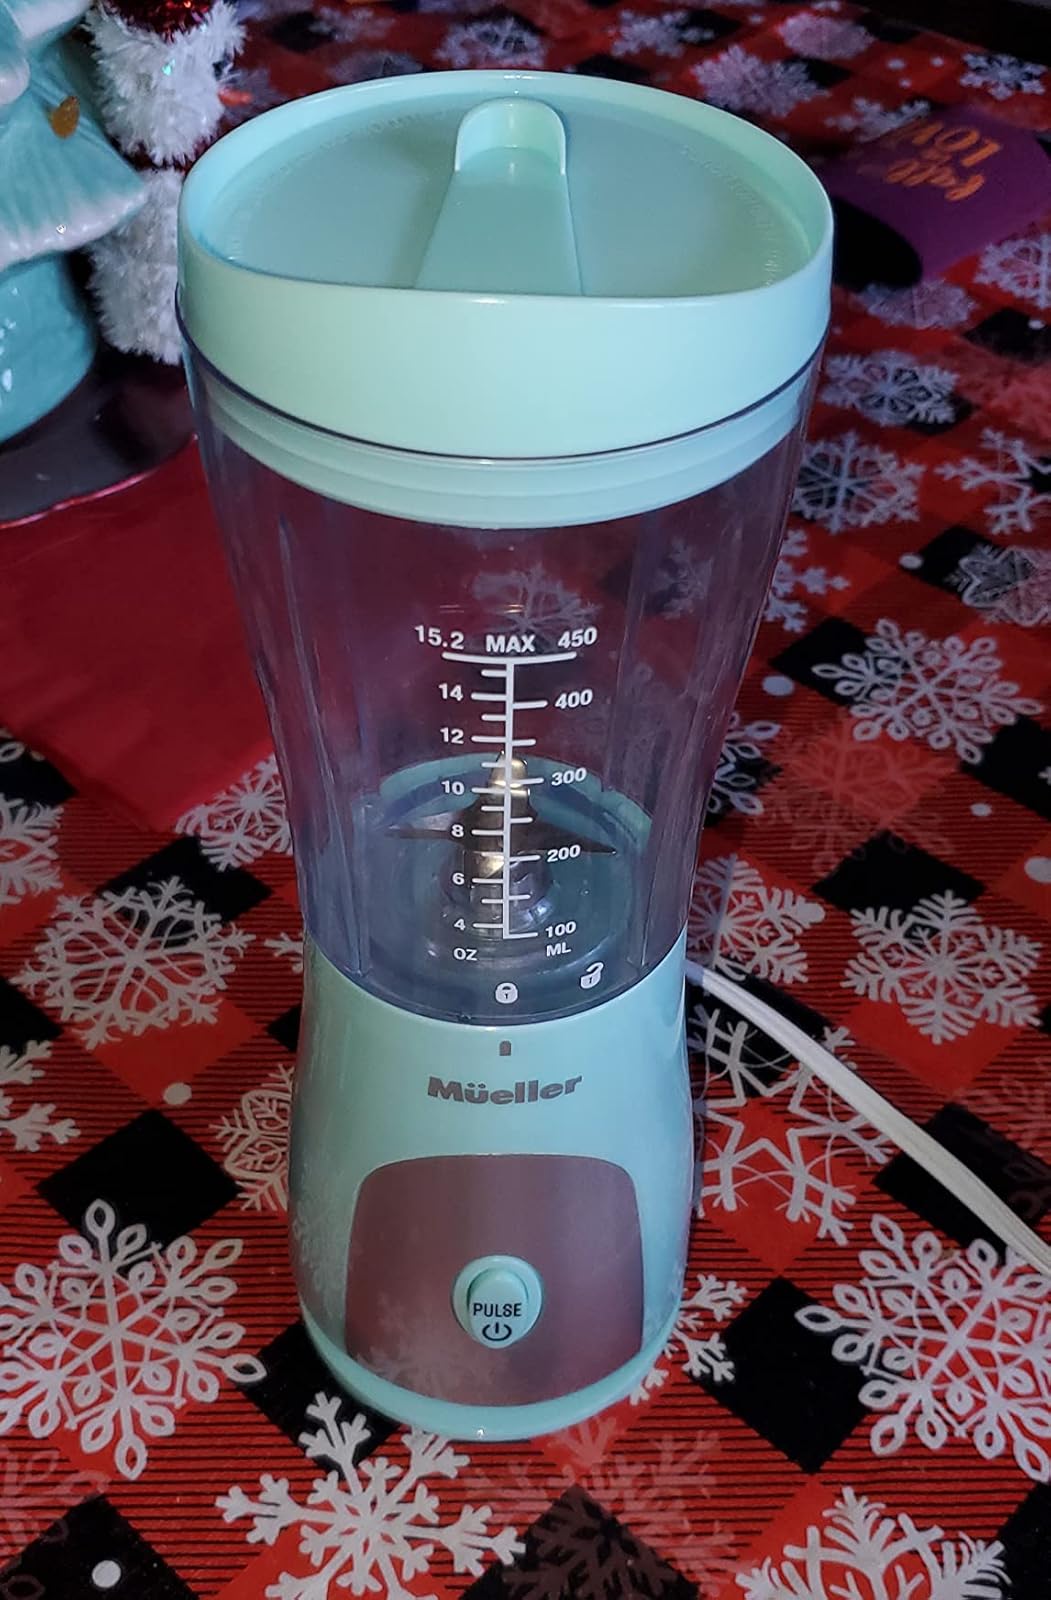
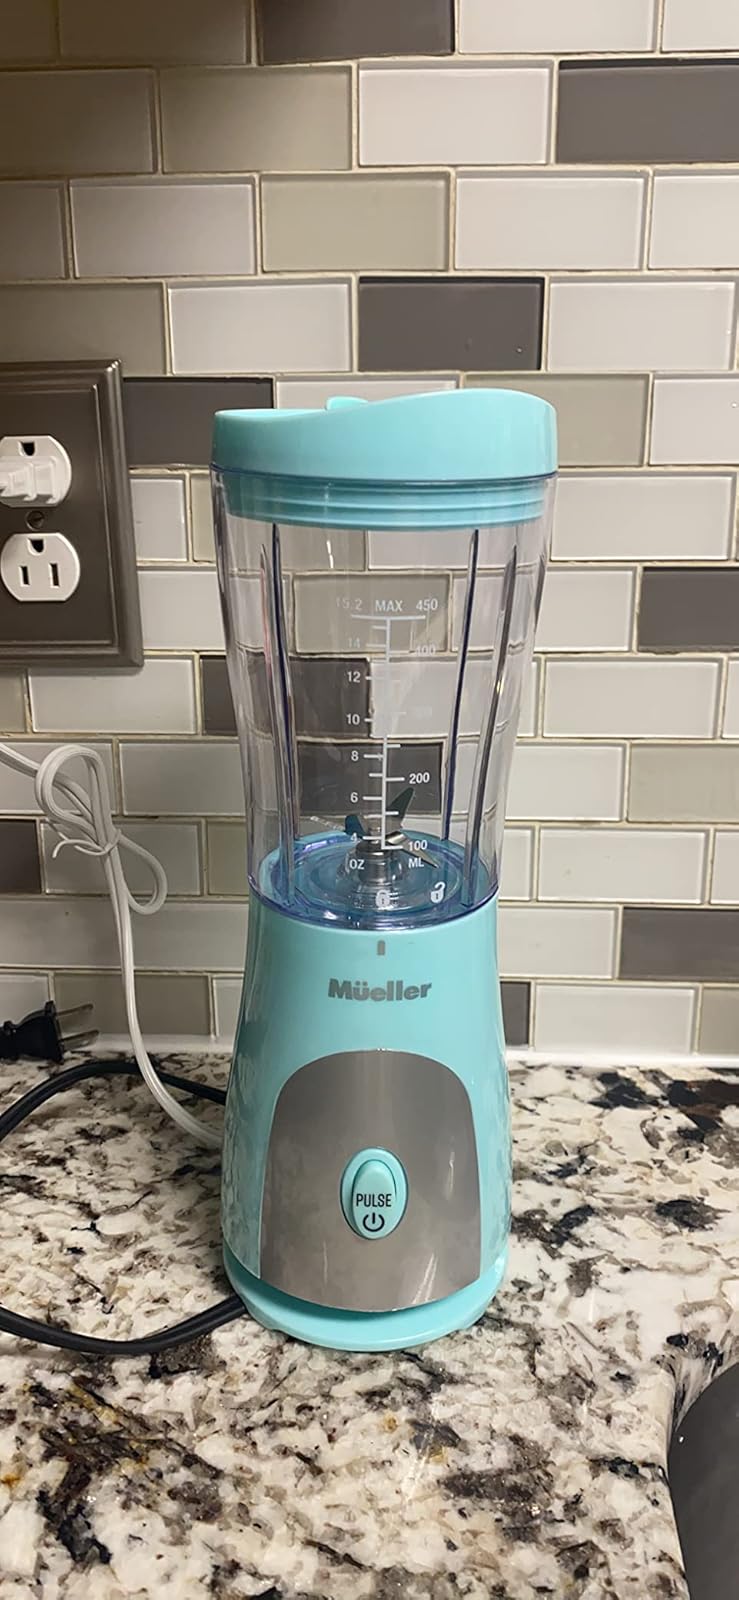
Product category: items_blender
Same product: yes